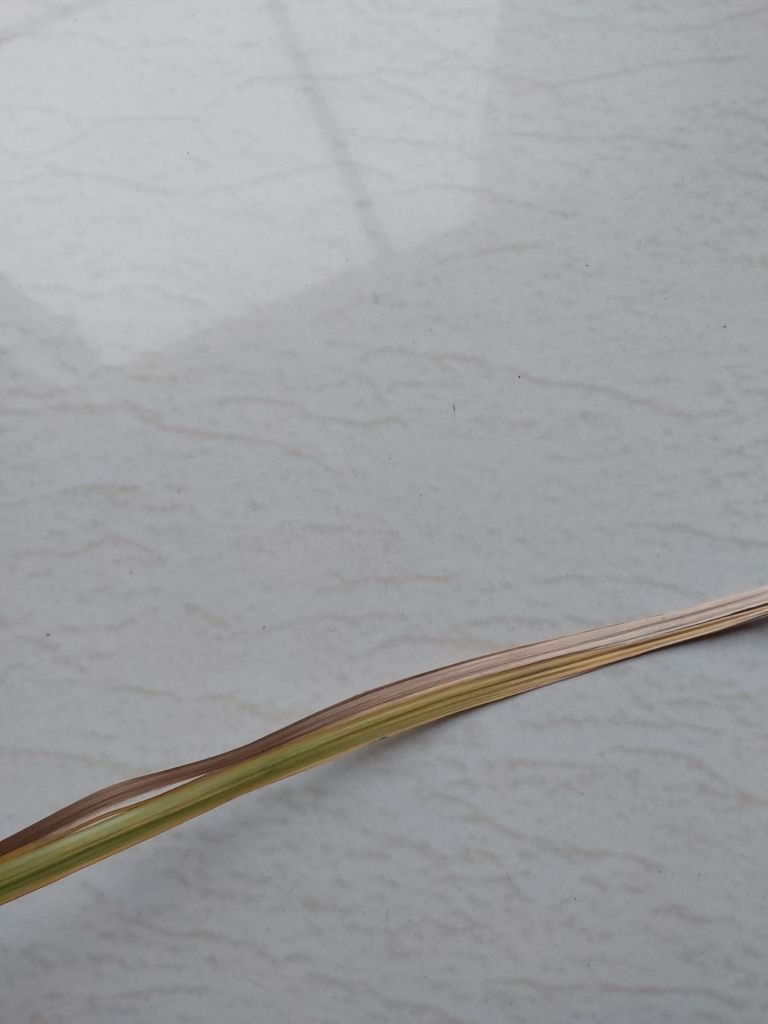
Label: Dried